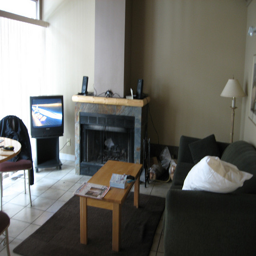
A living room filled with furniture and a fireplace.
A furnished room with a fireplace, television, coffee table and couch.
A A living room with a fireplace and small television in it
A living room with a fireplace, couch and a small tv
A living room with a couch, TV, and fireplace.